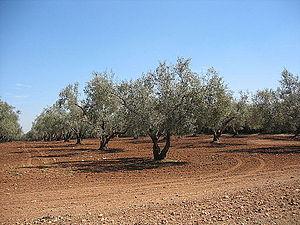
Verger expérimental d'oliviers - région de Meknès
L'agriculture est un secteur économique très important du Maroc. Il génère environ 14 % du produit intérieur brut, mais avec des variations importantes selon les années en fonction des conditions climatiques. Ses performances conditionnent même celles de l’économie tout entière : le taux de croissance du pays est fortement corrélé à celui de la production agricole. L’agriculture demeure par ailleurs le premier pourvoyeur d’emplois du pays, loin devant les autres secteurs économiques, 40 % de la population active vivant de ce secteur.